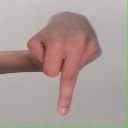
अक्षर: प